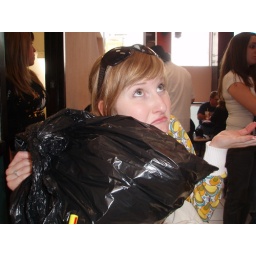
What oculd be in the sketchy black bags besides KNOCKOFF PURSES *drool